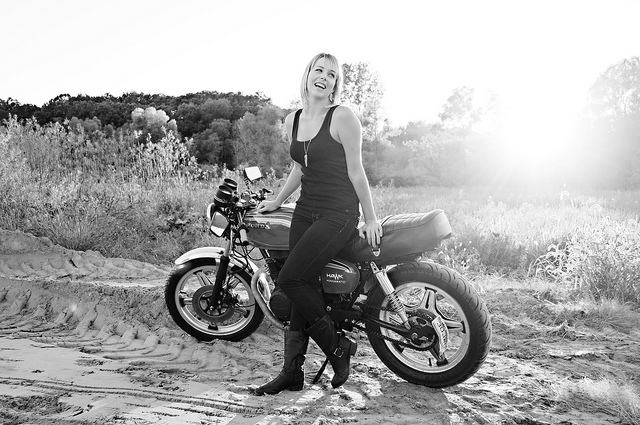
user: Given an image and a question. Answer the question in a short answer. Question: What kind of bike is this? Short Answer:
assistant: motorbike